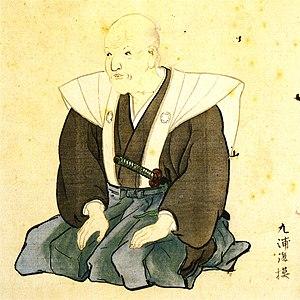
Zusho Hirosato est un samouraï de la fin de la période Edo du Japon, qui sert de karō pour le domaine de Satsuma. Il est également connu sous le nom de Shōzaemon.